Angola

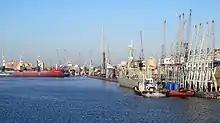
Lobito hosts a major seaport.

"Secondary beneficiaries" are the middle strata that are about to become social classes. However, almost half the population has to be considered poor, with dramatic differences between the countryside and the cities, where slightly more than 50% of the people reside.